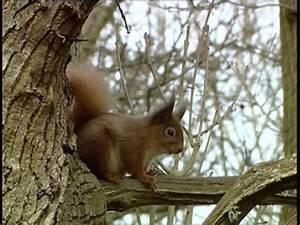
squirrel